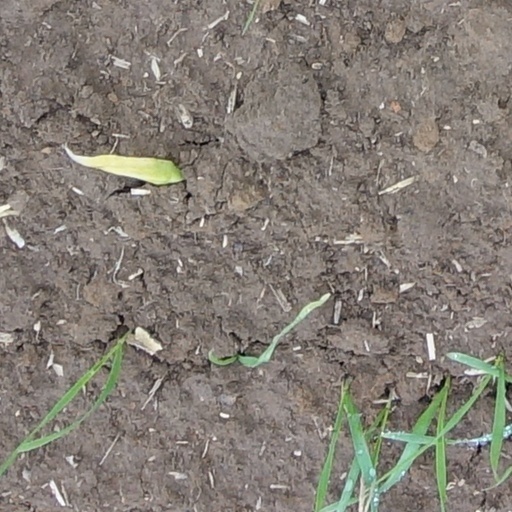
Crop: wheat